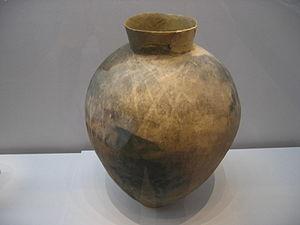
L'art coréen recouvre l'ensemble des arts pratiqués sur le territoire de la Corée depuis la Préhistoire, et à l'époque contemporaine cela concerne aussi l'importante diaspora coréenne, résidant plus ou moins temporairement hors de Corée.
Daepyeong est un site archéologique préhistorique situé dans la vallée de la rivière Nam, près de la ville de Jinju, en Corée du Sud. Il a été occupé de 3500 avant notre ère jusqu'en 500 de notre ère''.
La céramique coréenne apparait vers 10 000 avant notre ère, dans des cultures du Paléolithique ou opérant la transition entre Paléolithique supérieur et néolithisation. Il s'agit, ensuite, au Néolithique, de formes simples, aux légers reliefs qui facilitent la préhension. Bien avant la constitution des premiers royaumes, l'espace culturel coréen était en relation avec ses voisins et des similitudes dans les céramiques peuvent en témoigner dès cette époque lointaine.